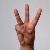
The image shows a hand gesture representing the letter 'W' in Indian Sign Language.